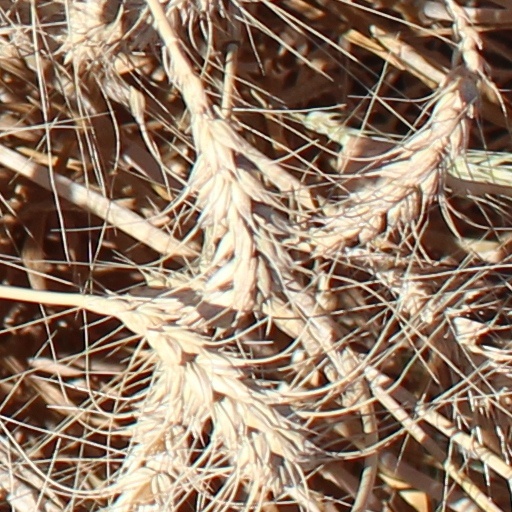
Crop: wheat